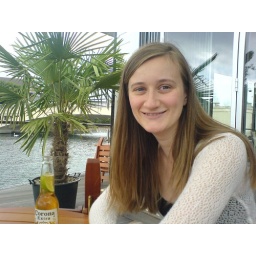
There's a cool bar on the river Thames near Caversham Bridge called 'The Island'. Its well posh!